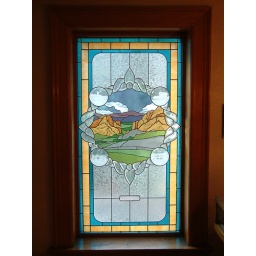
Stain glass window of the valley in Pike's Peak Museum